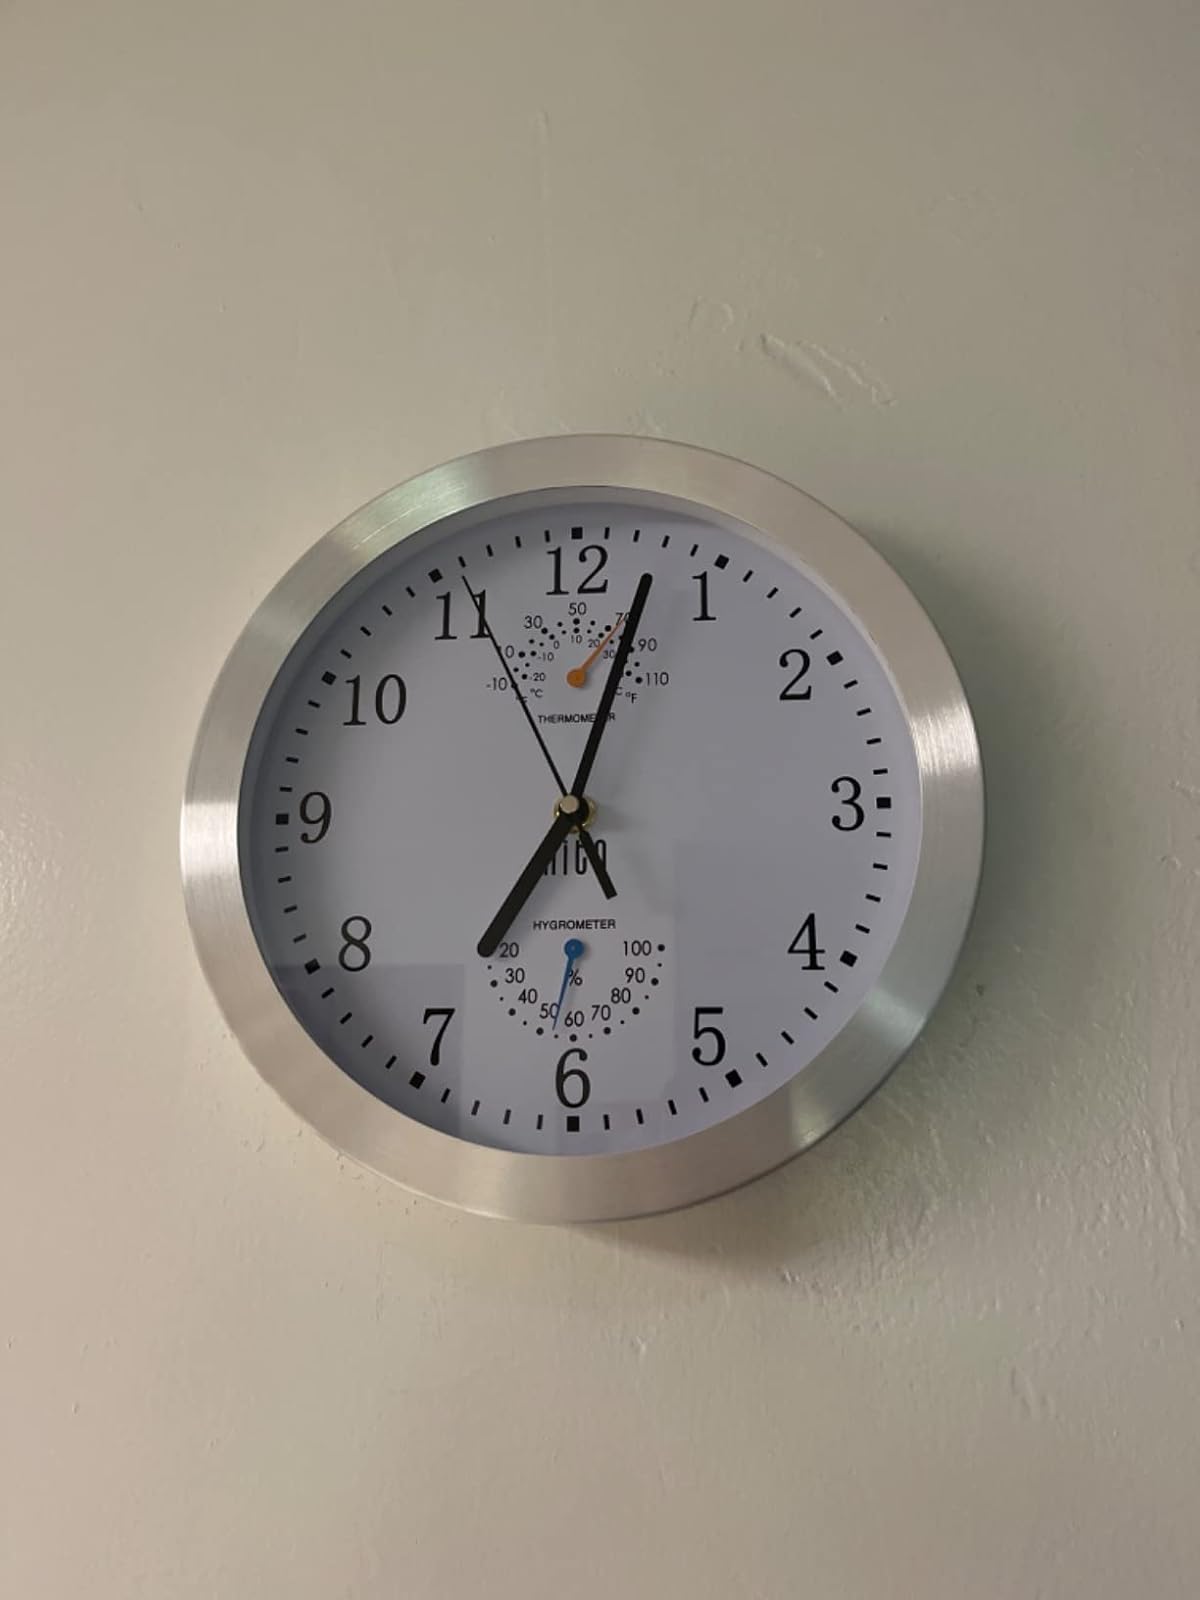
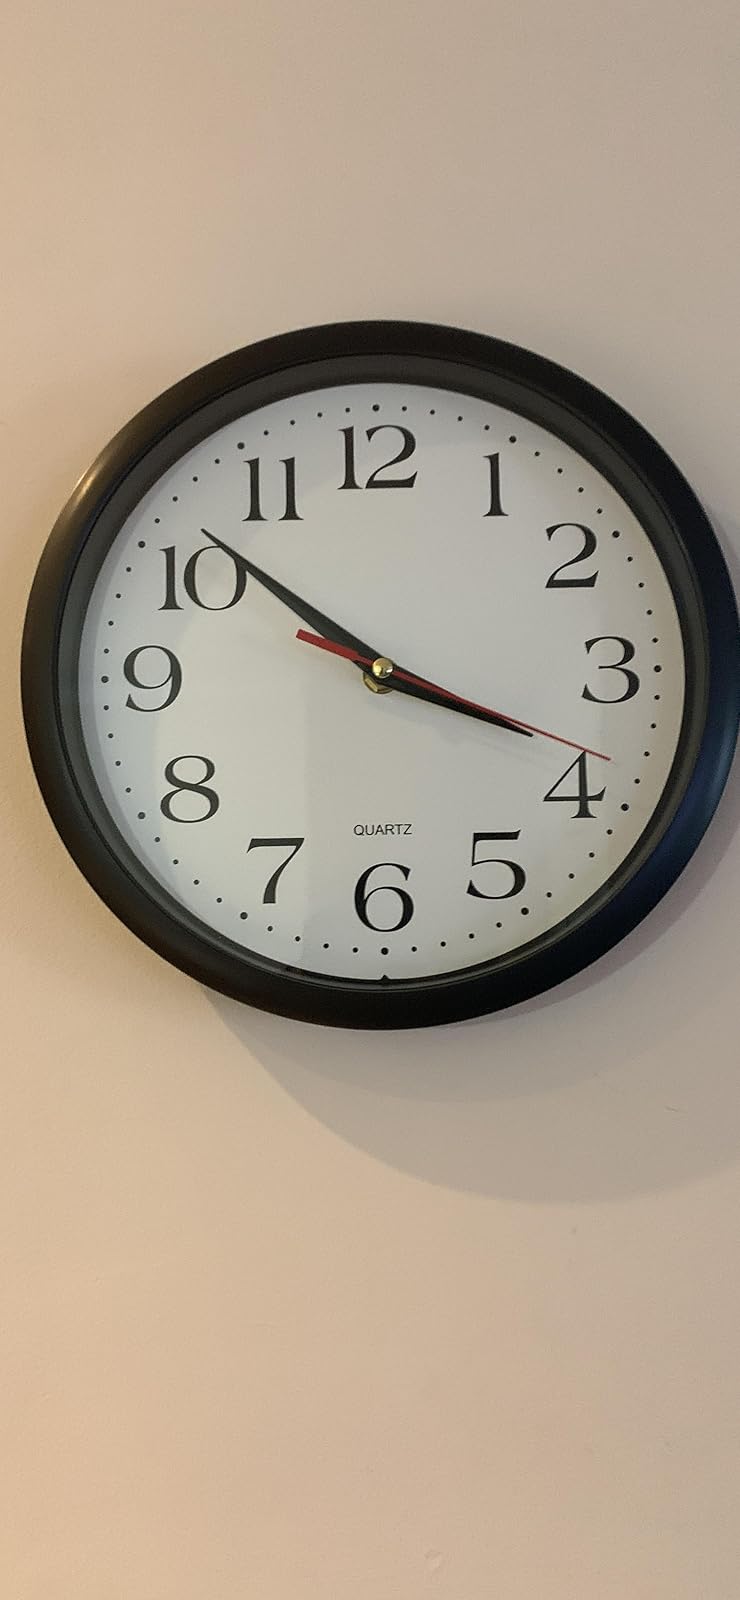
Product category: clock
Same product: no